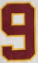
Number: 9